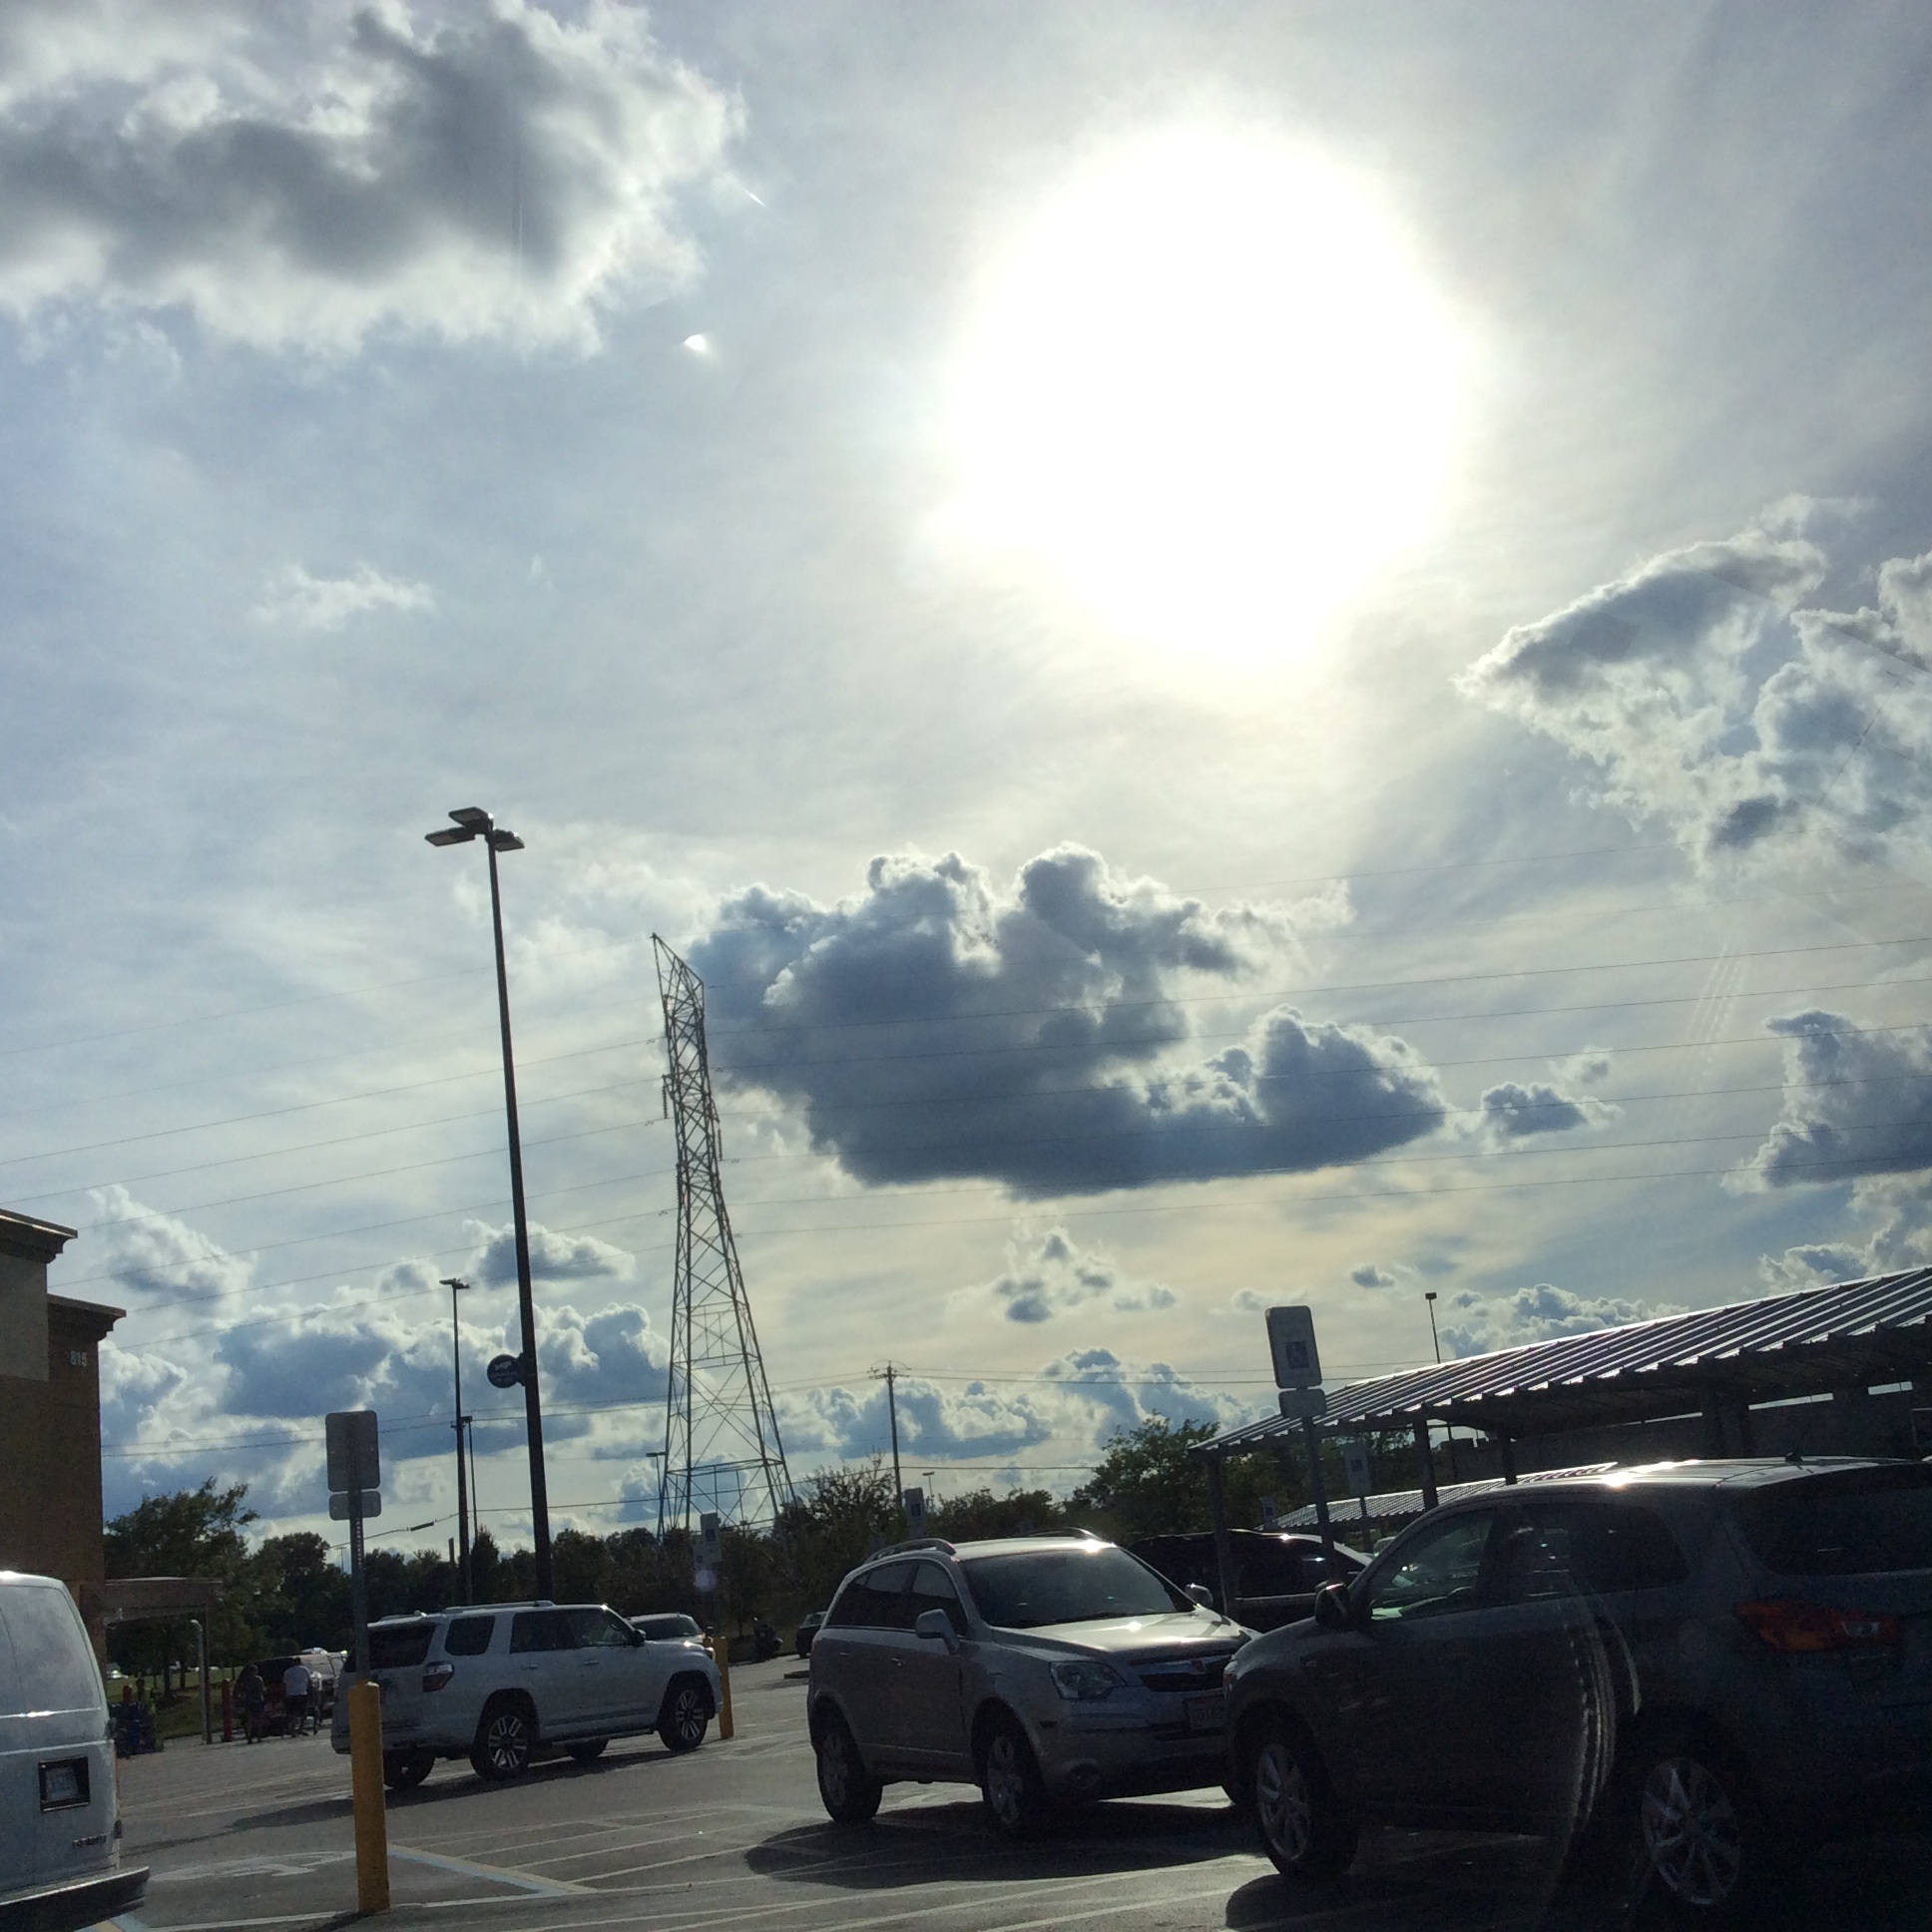
horizon, cloud, sky, sunlight, morning, dusk, evening, weather, atmosphere of earth